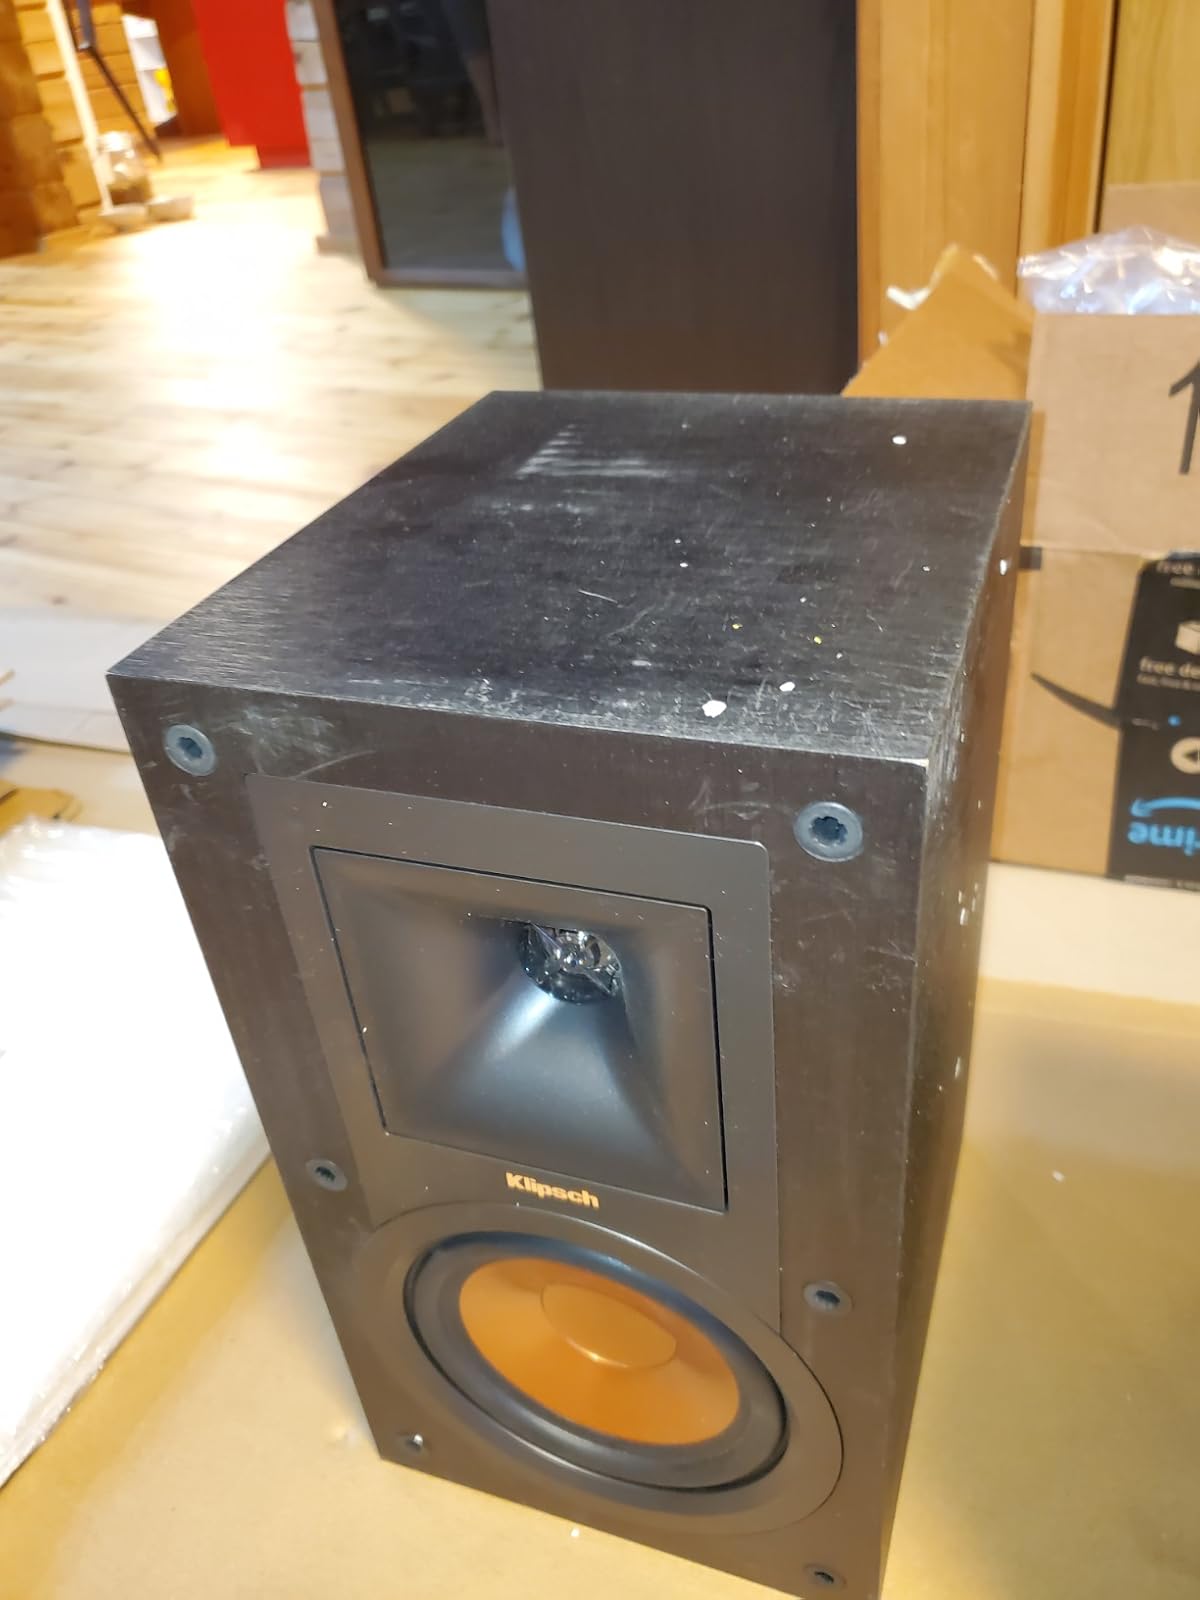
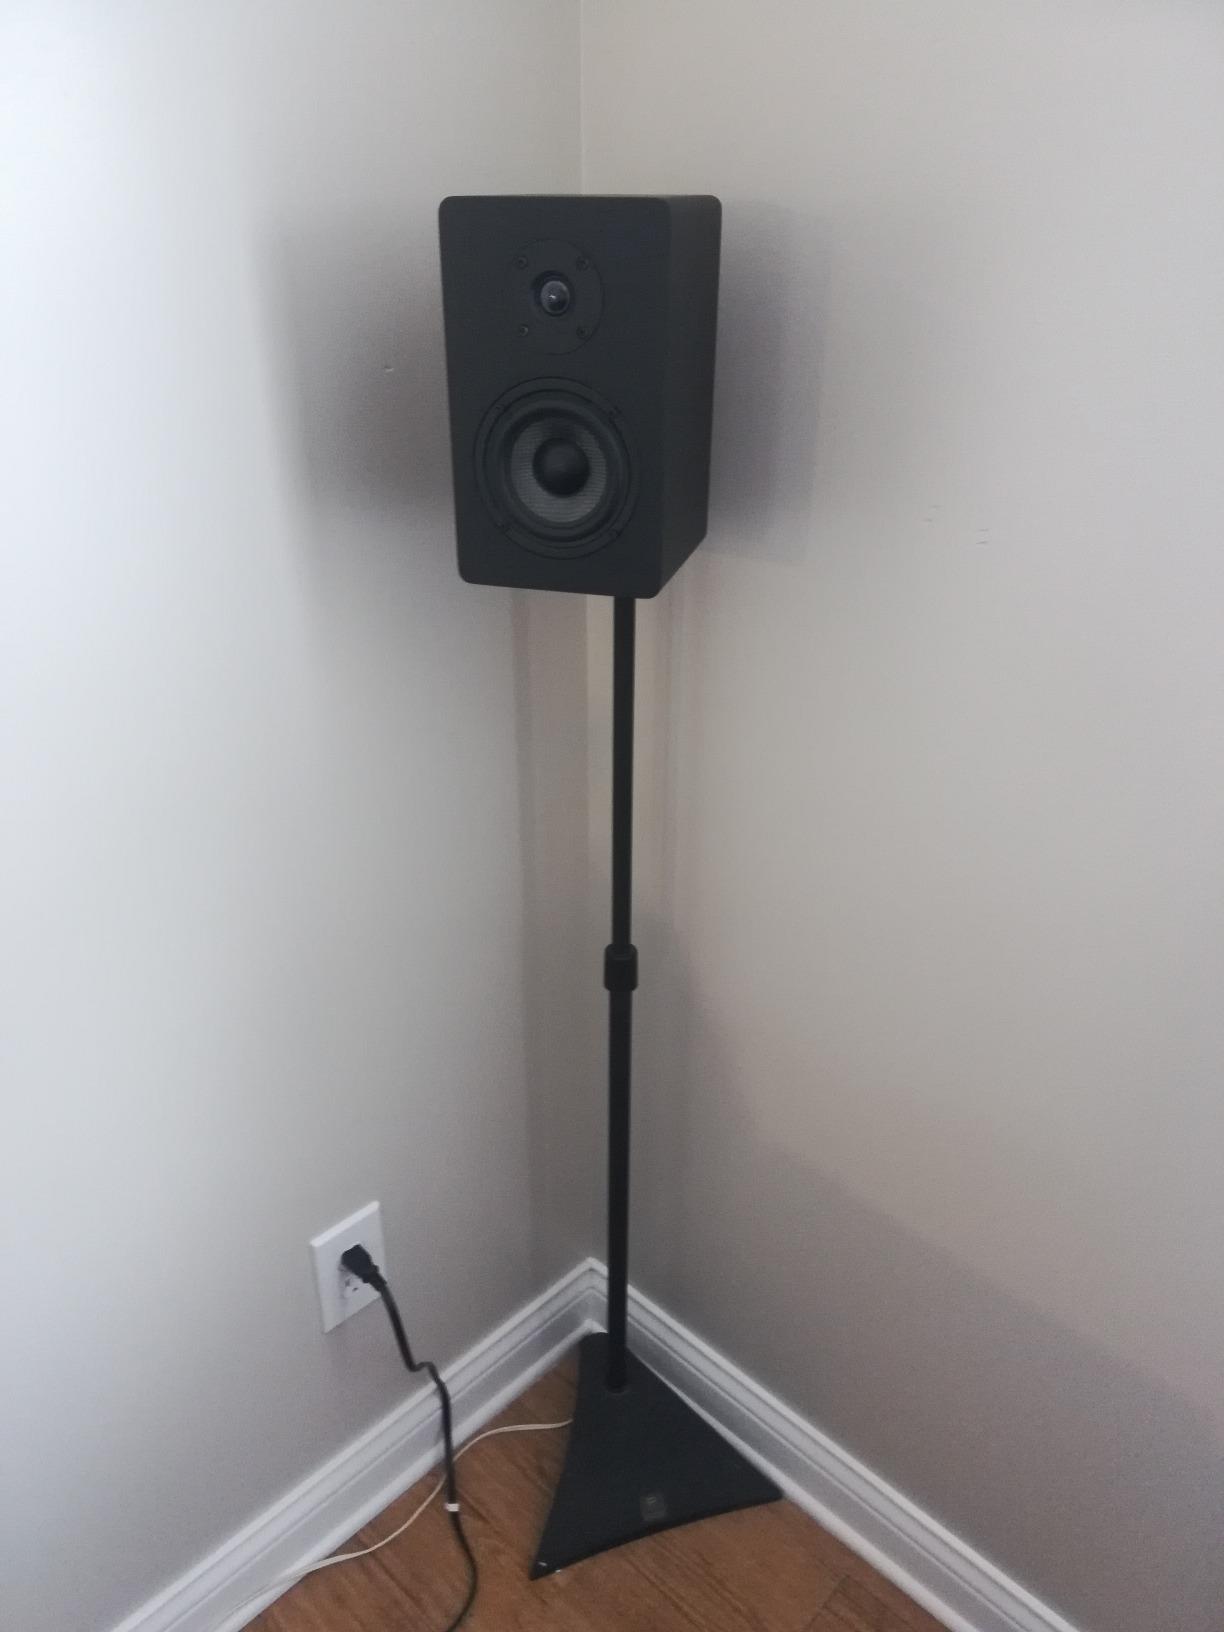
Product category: speaker
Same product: no